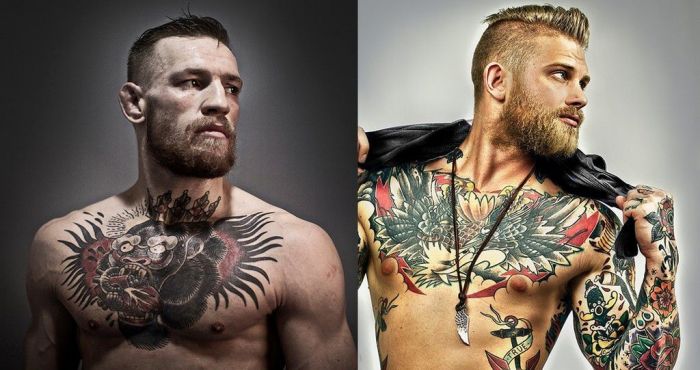
Gender: men